Aishwarya Rai Bachchan

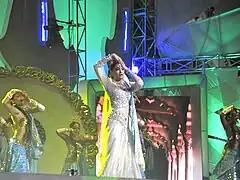
Rai Bachchan performing at the 2011 Star Screen Awards

In 2010, Mani Ratnam cast Rai Bachchan in his twin, modern-day adaptations of the Indian epic "Ramayana"—the Tamil version titled "Raavanan" and the Hindi version "Raavan"—which were filmed simultaneously. In both versions, Rai Bachchan plays Ragini, the wife of a superintendent of police who is kidnapped by a bandit. Her role was modeled on Sita, the female protagonist of "Ramayana". Rai Bachchan returned to Tamil cinema after a 10-year gap with "Raavanan". "Raavanan" was a commercial success whereas the Hindi version was a commercial failure. The films received mixed reviews from film critics, as did Rai Bachchan's performances. Kaveree Bamzai of "India Today" wrote: "Rai's Sita is one of the best things in the film ... her performance is heartfelt—this is a performer who is at ease playing women, rather than girls". Critics Aniruddha Guha and Rajeev Masand criticised her character and said: "She's left to scream and shriek and hiss".